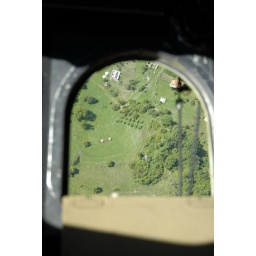
View through the door in the floor in the Heli